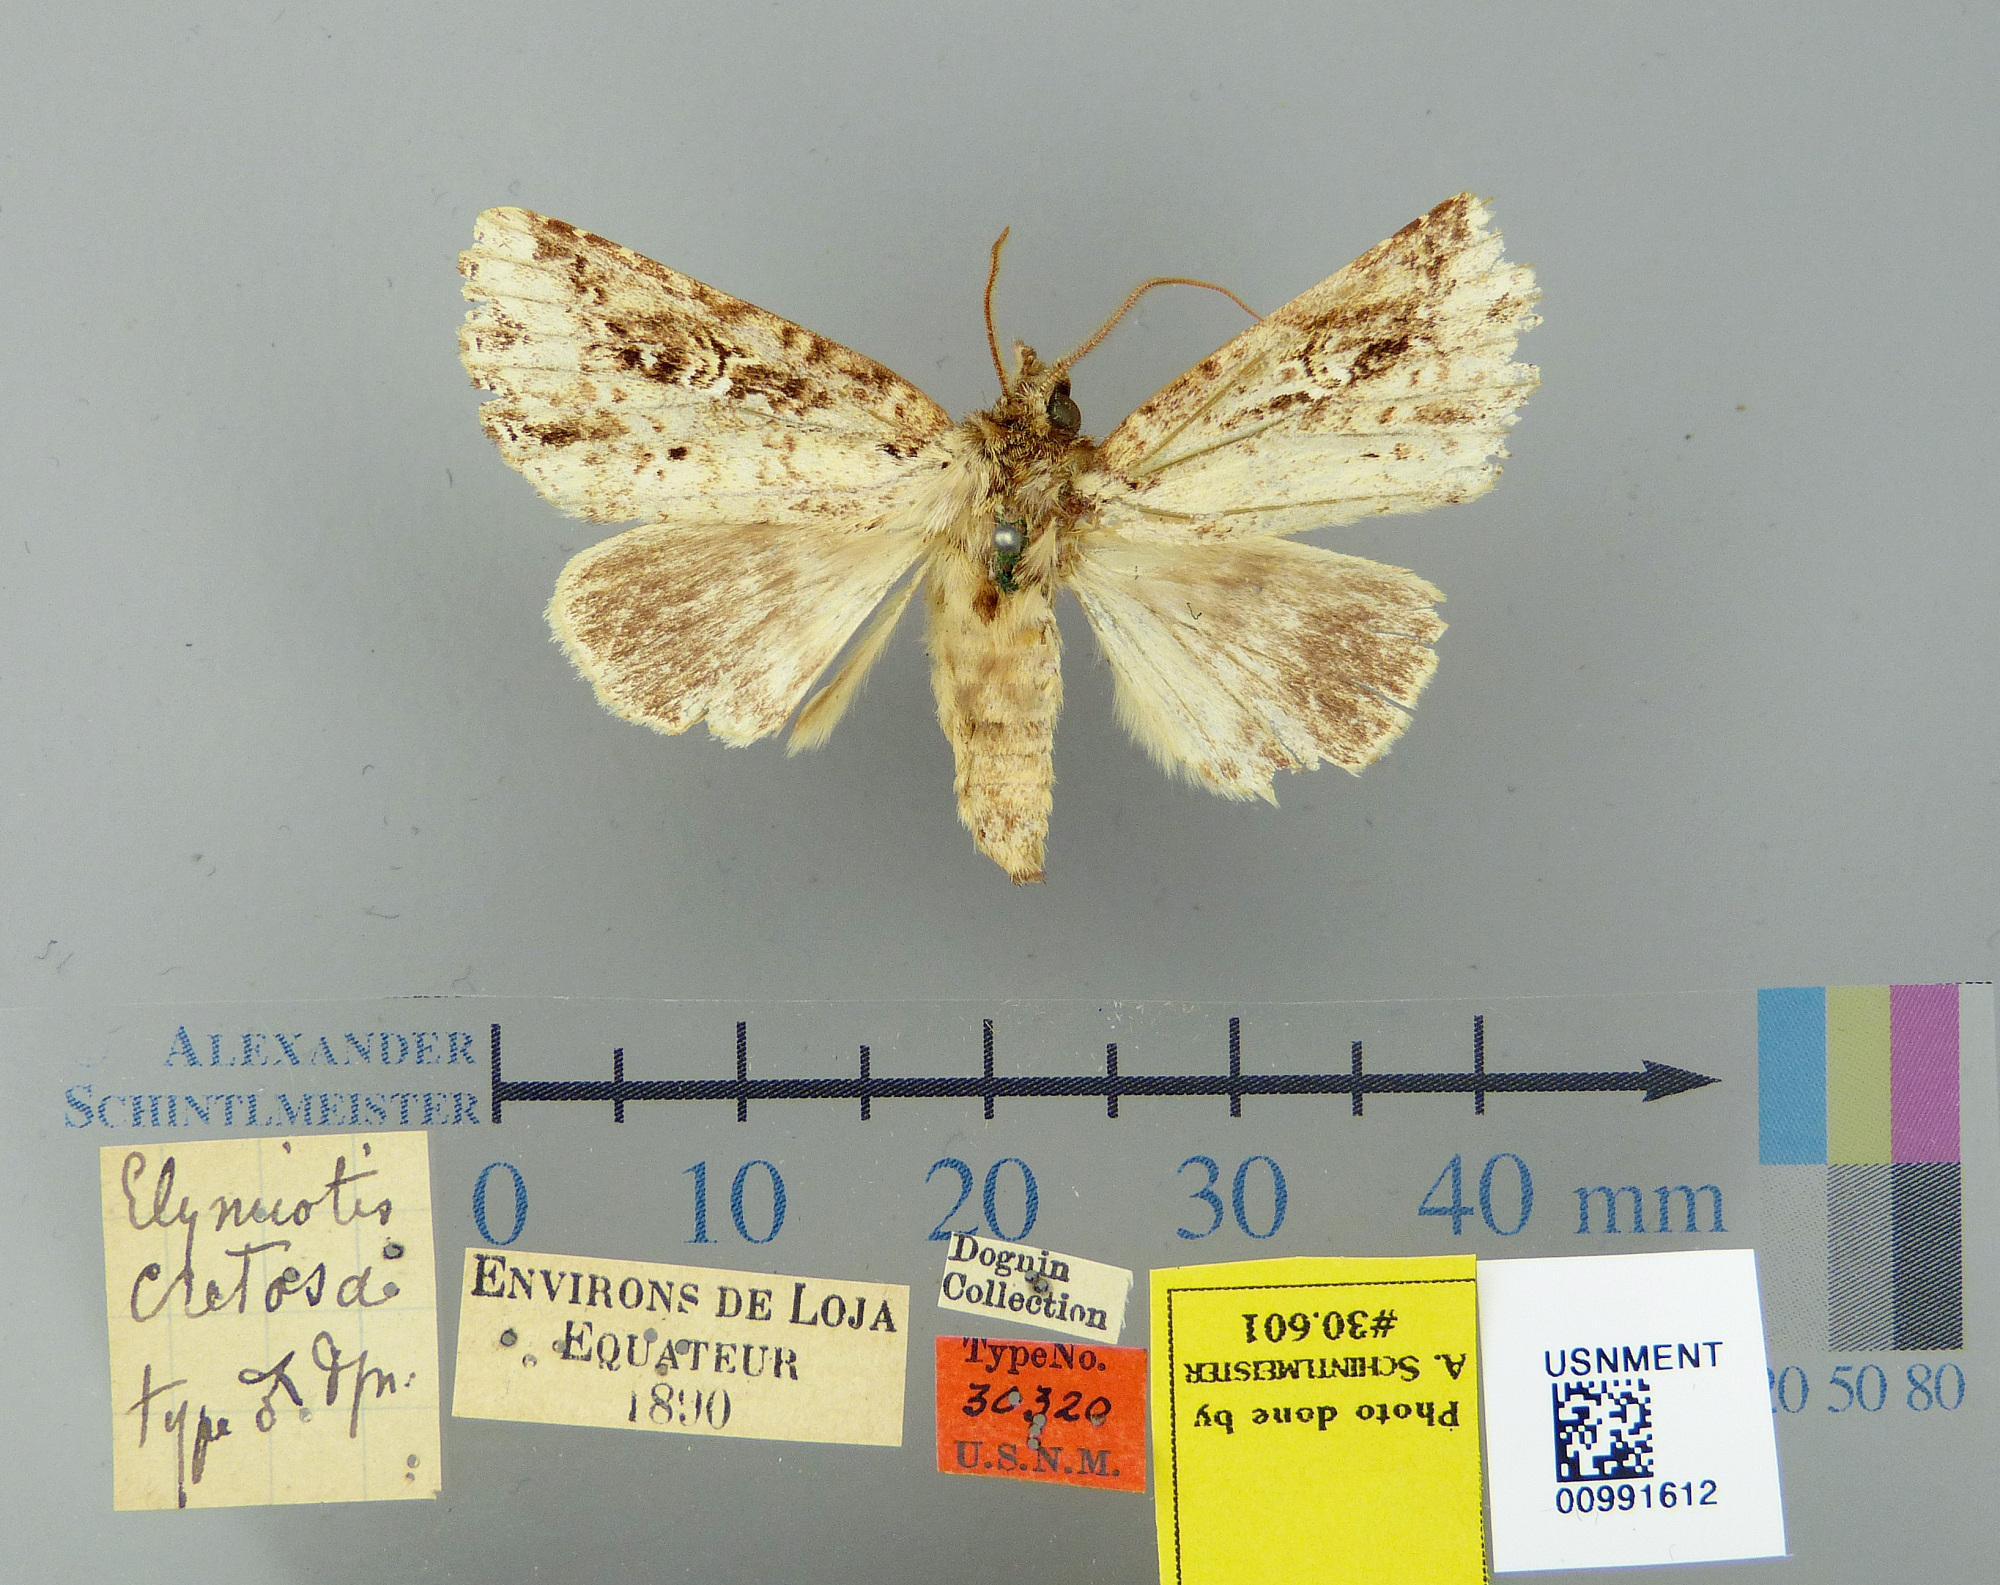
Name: Elymiotis cretosa
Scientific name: Elymiotis cretosa Dognin, 1908
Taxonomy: Animalia, Arthropoda, Insecta, Lepidoptera, Notodontidae
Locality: Environs de Loja, Loja, Ecuador
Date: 1890